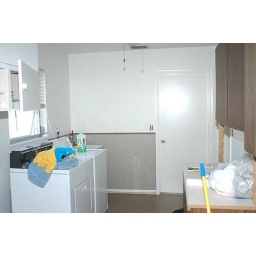
The wall linoleum around the sink will probably be replaced w/ceramic tile. Unsure about floor yet.